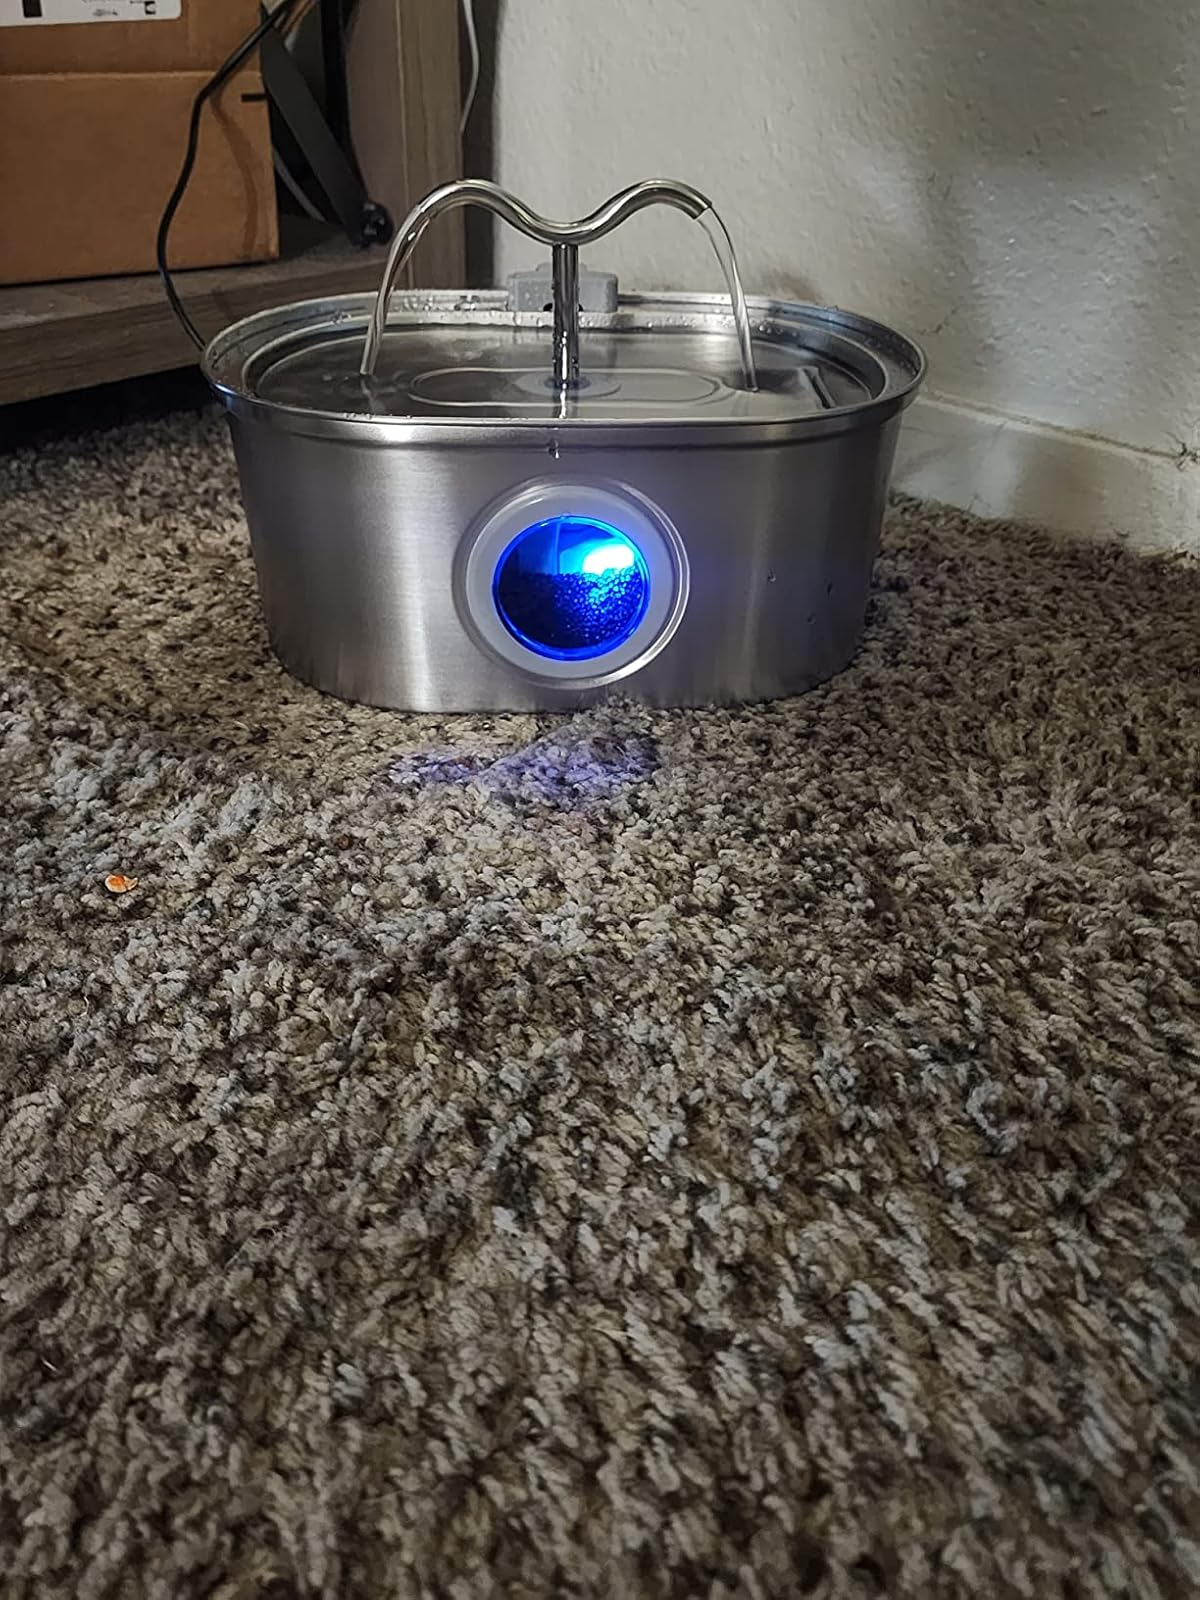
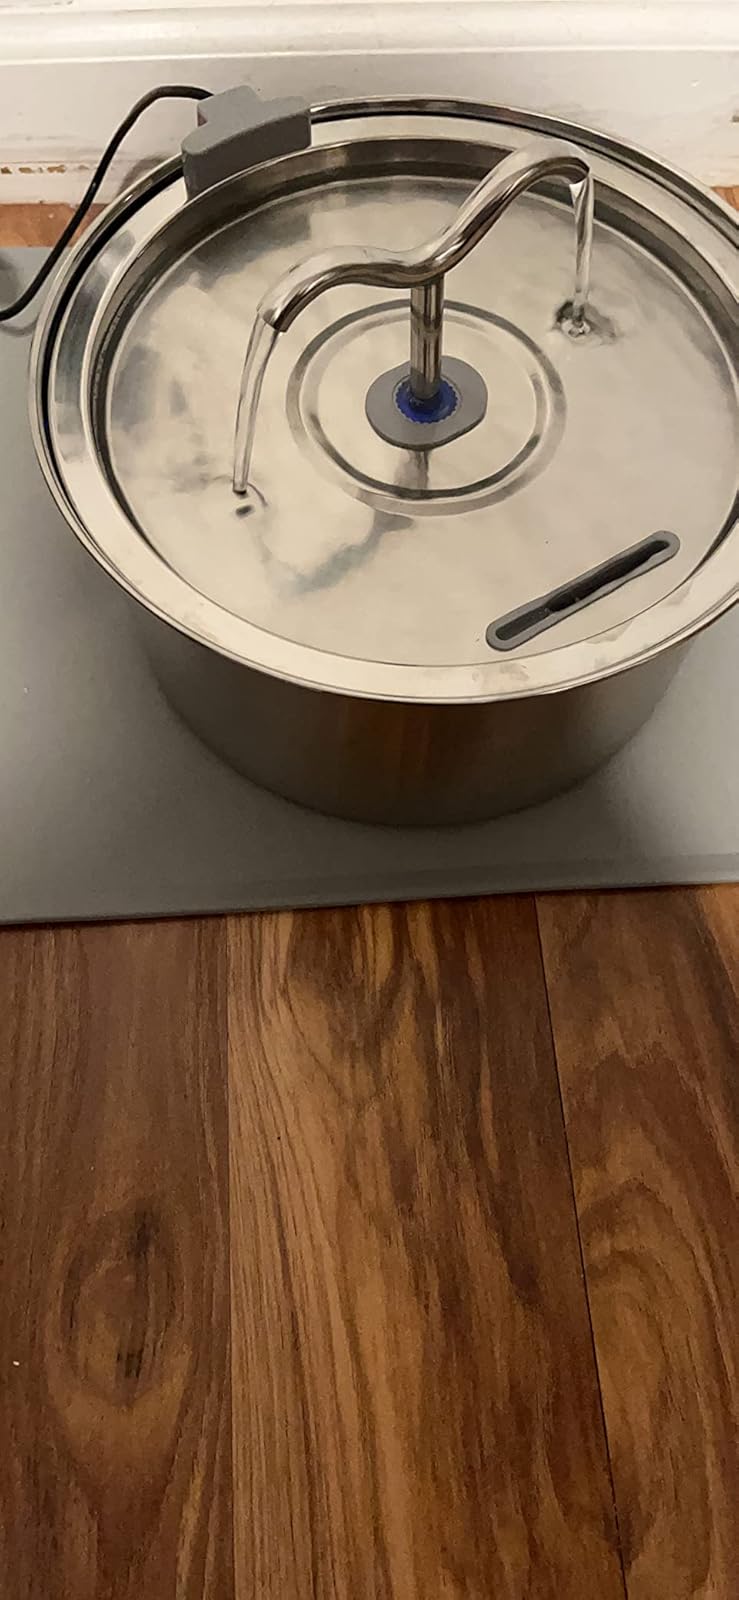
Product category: items_bowl
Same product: no